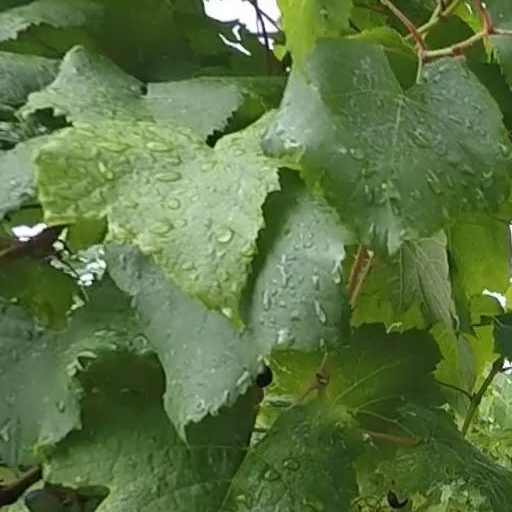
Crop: grape